Sky position (RA, Dec in degrees): 205.623, 2.506
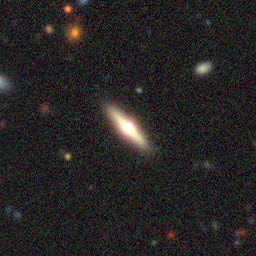
Galaxy morphology: Edge-on Galaxies with Bulge